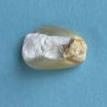
Maize quality: Bad